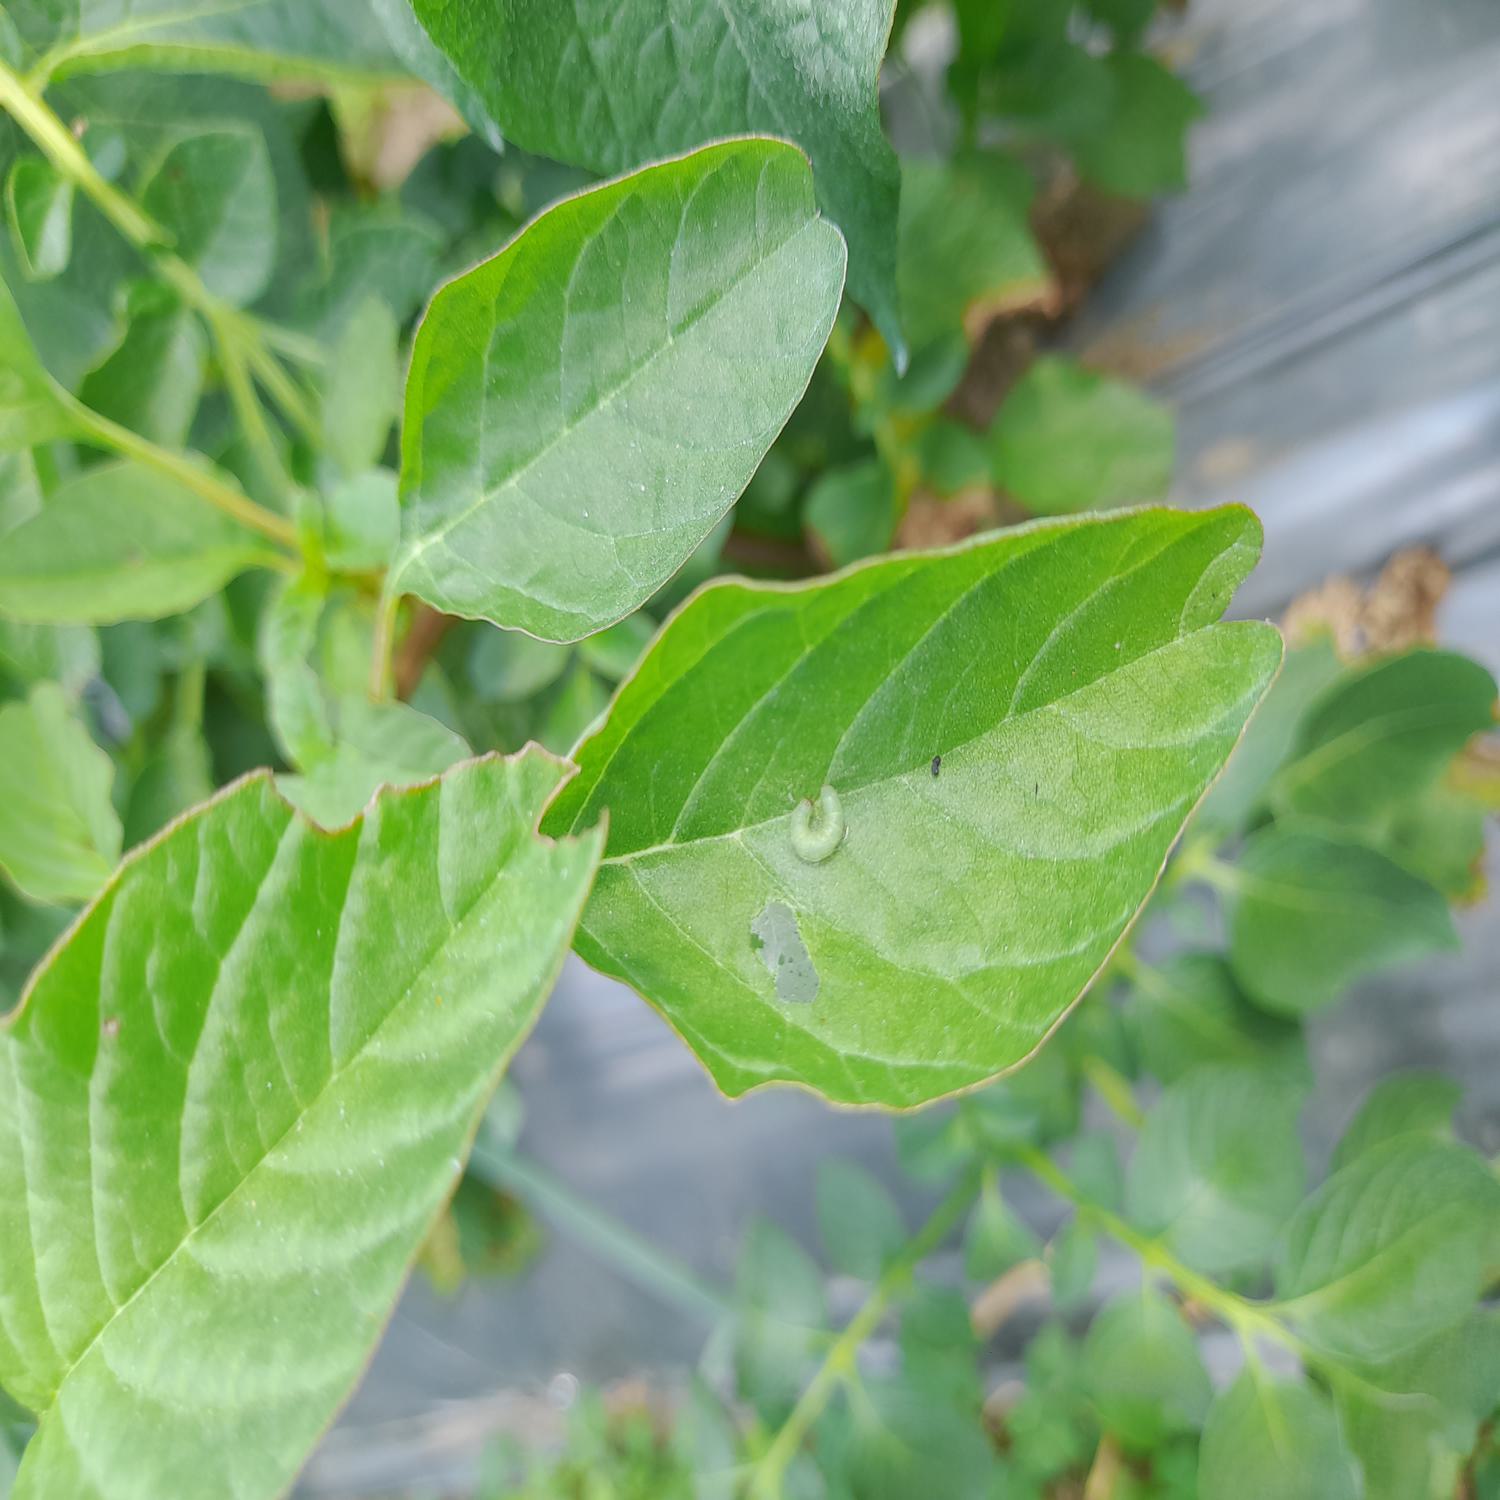
Label: Pest